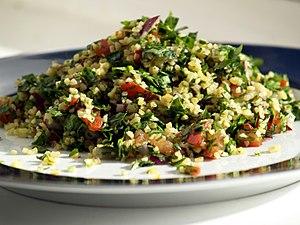
Le régime méditerranéen, également appelé régime crétois ou diète méditerranéenne est une pratique alimentaire traditionnelle dans plusieurs pays autour de la mer Méditerranée caractérisée par la consommation en abondance de fruits, légumes, légumineuses, céréales, herbes aromatiques et d'huile d'olive, une consommation modérée de produits laitiers d'origine variée, d'œufs et de vin, une consommation limitée de poisson et une consommation faible de viande.